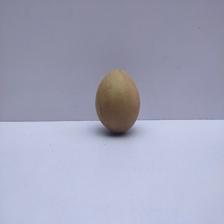
Size: Medium